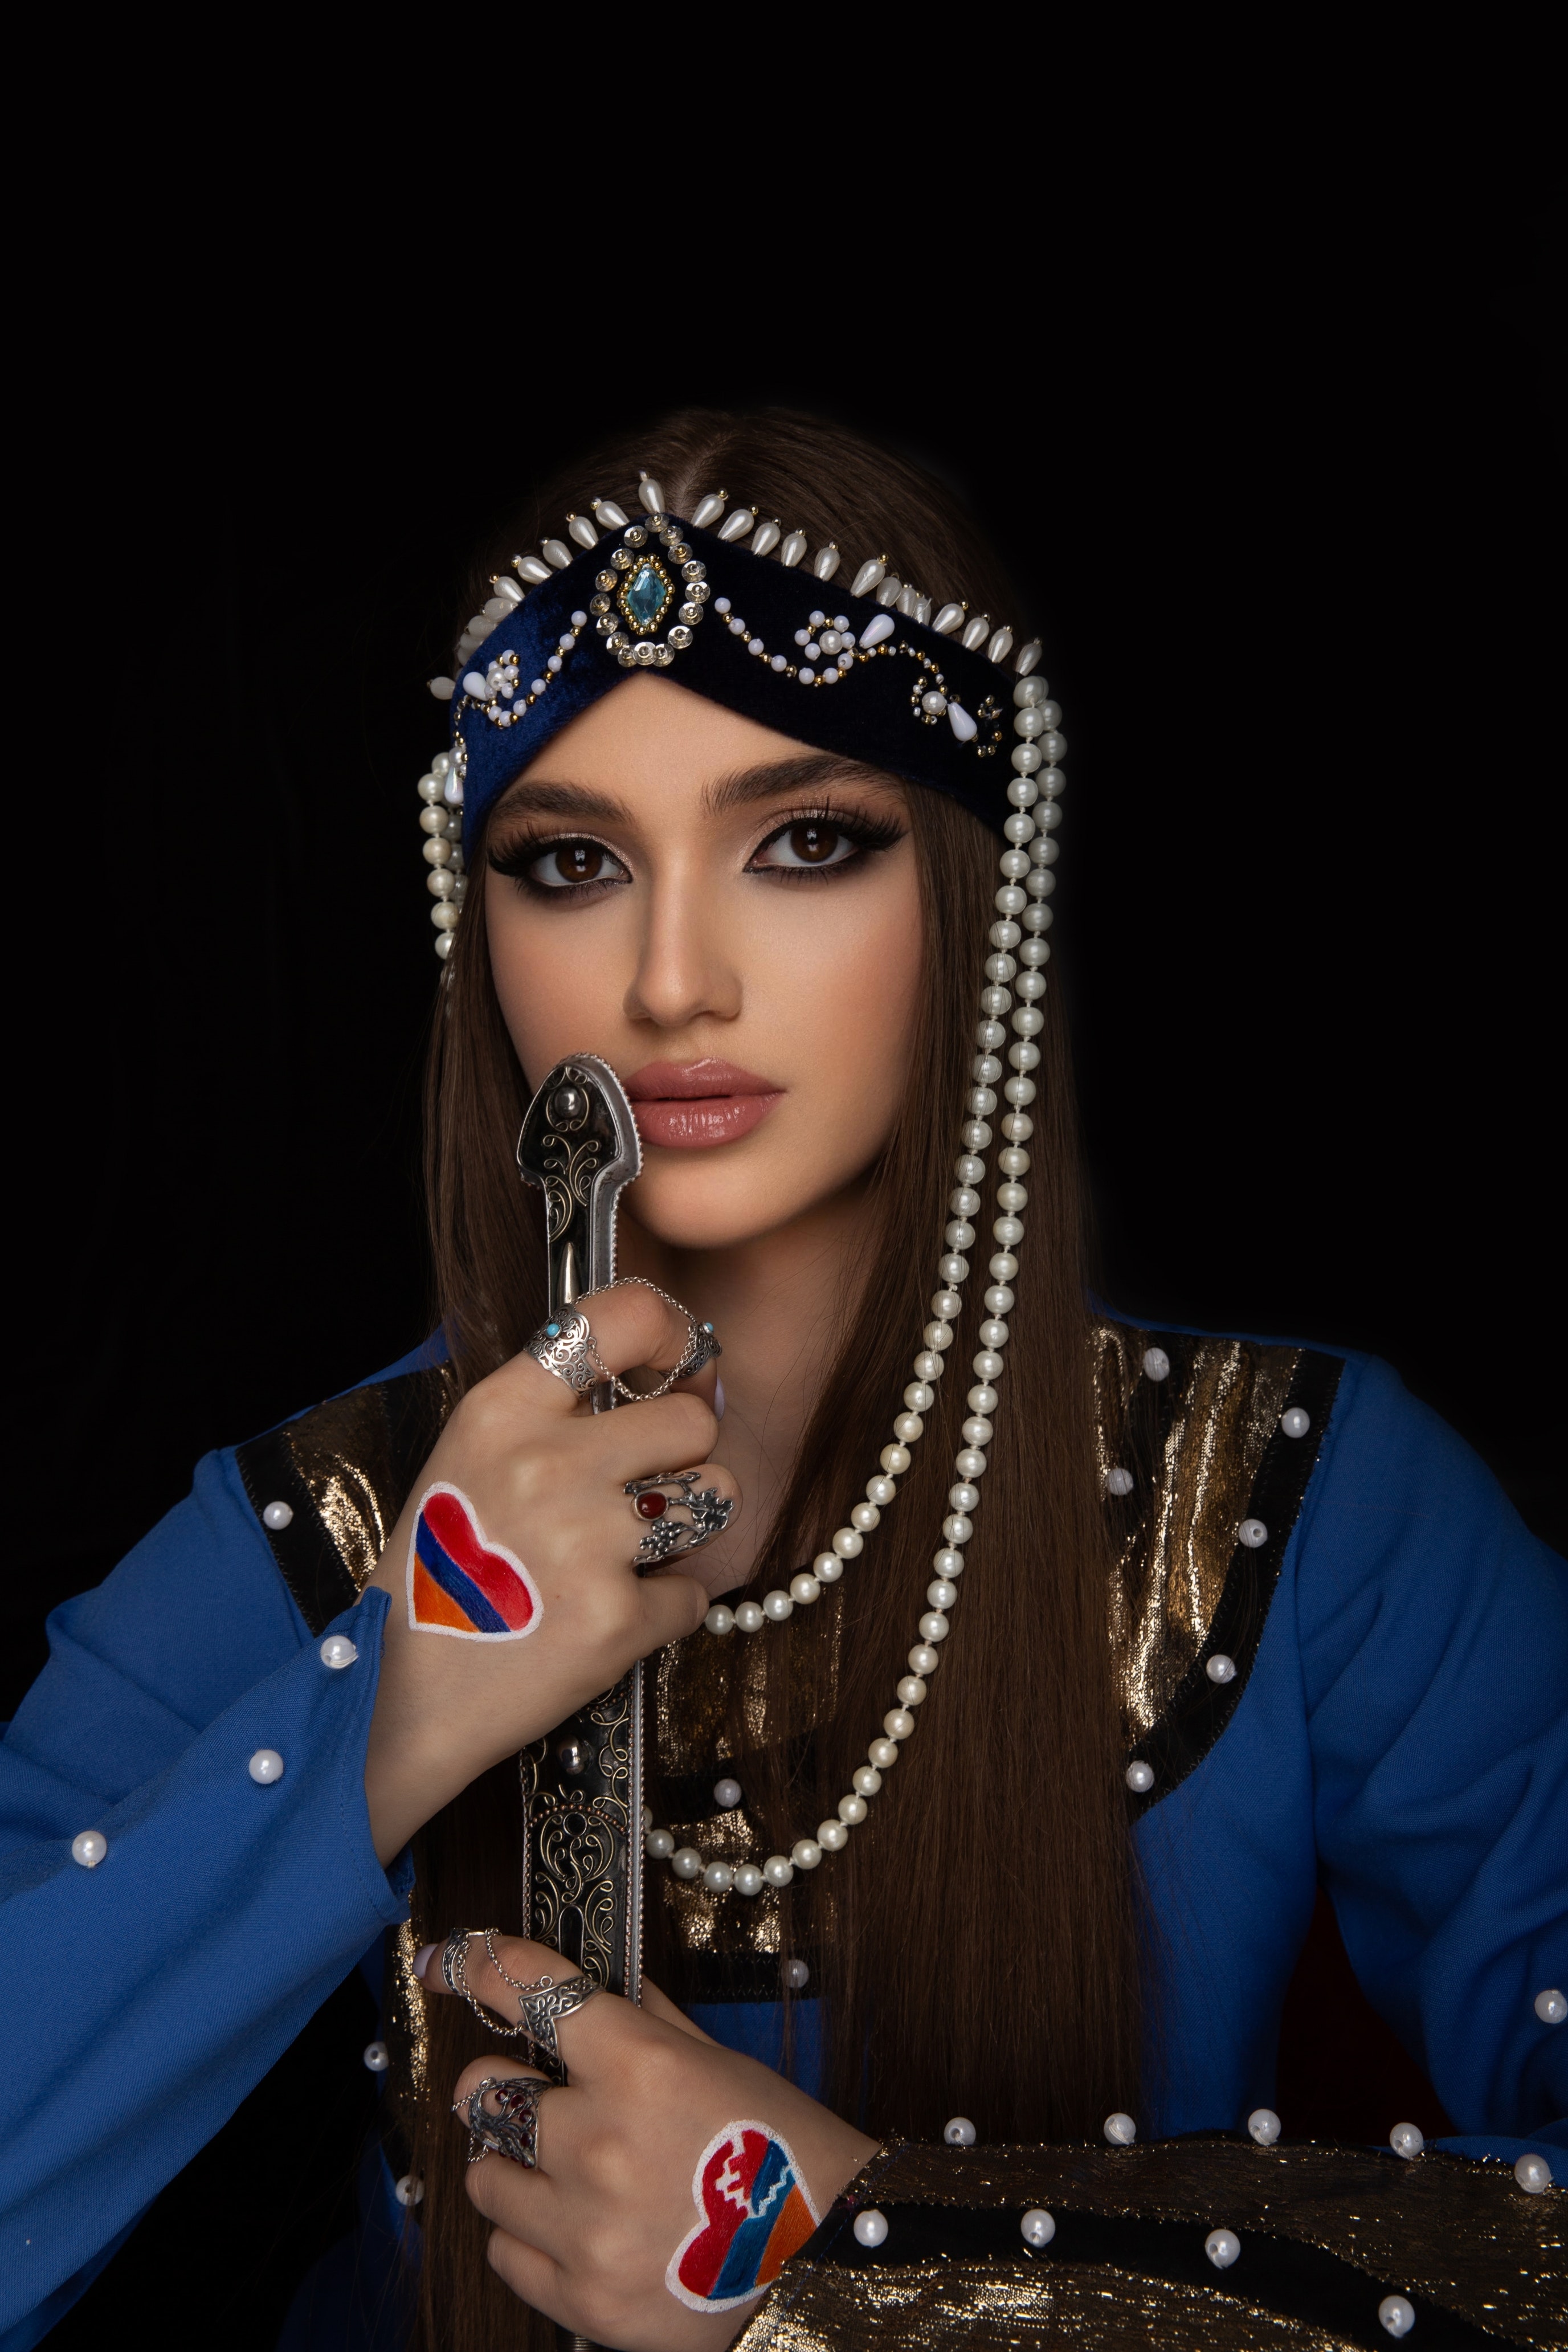
woman, lip, flash photography, eyelash, body jewelry, earrings, makeover, fashion design, black hair, necklace, electric blue, jewellery, long hair, event, headpiece, turban, fashion accessory, tradition, formal wear, wrist, fashion model, art, bracelet, nail, pattern, sari, eye shadow, portrait photography, hair accessory, photo shoot